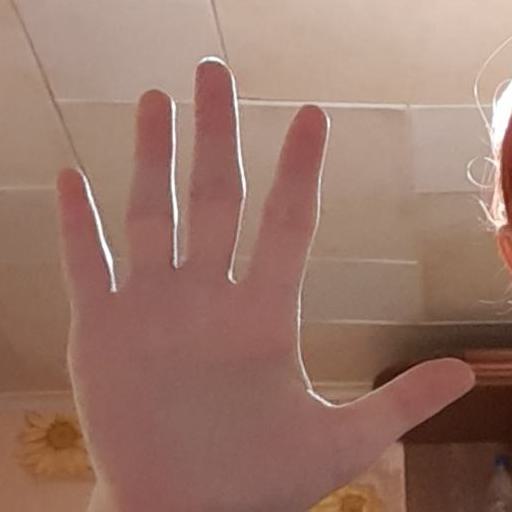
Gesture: palm